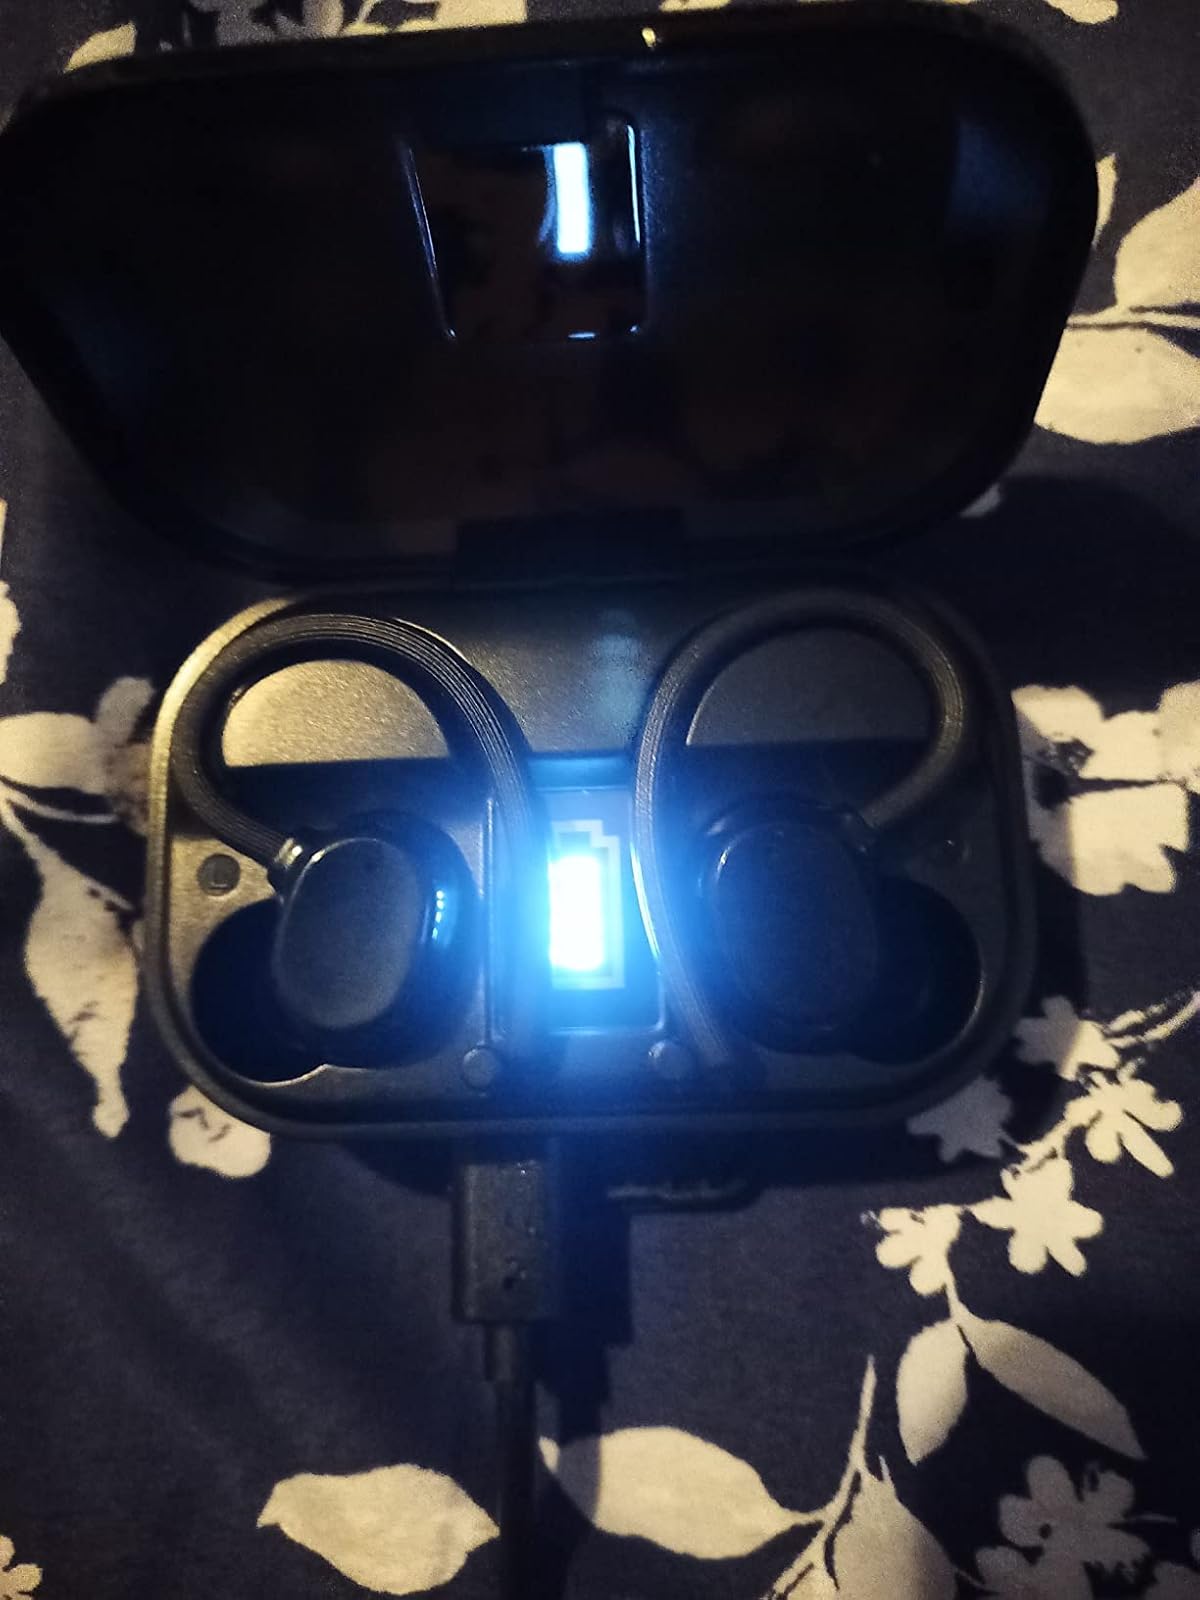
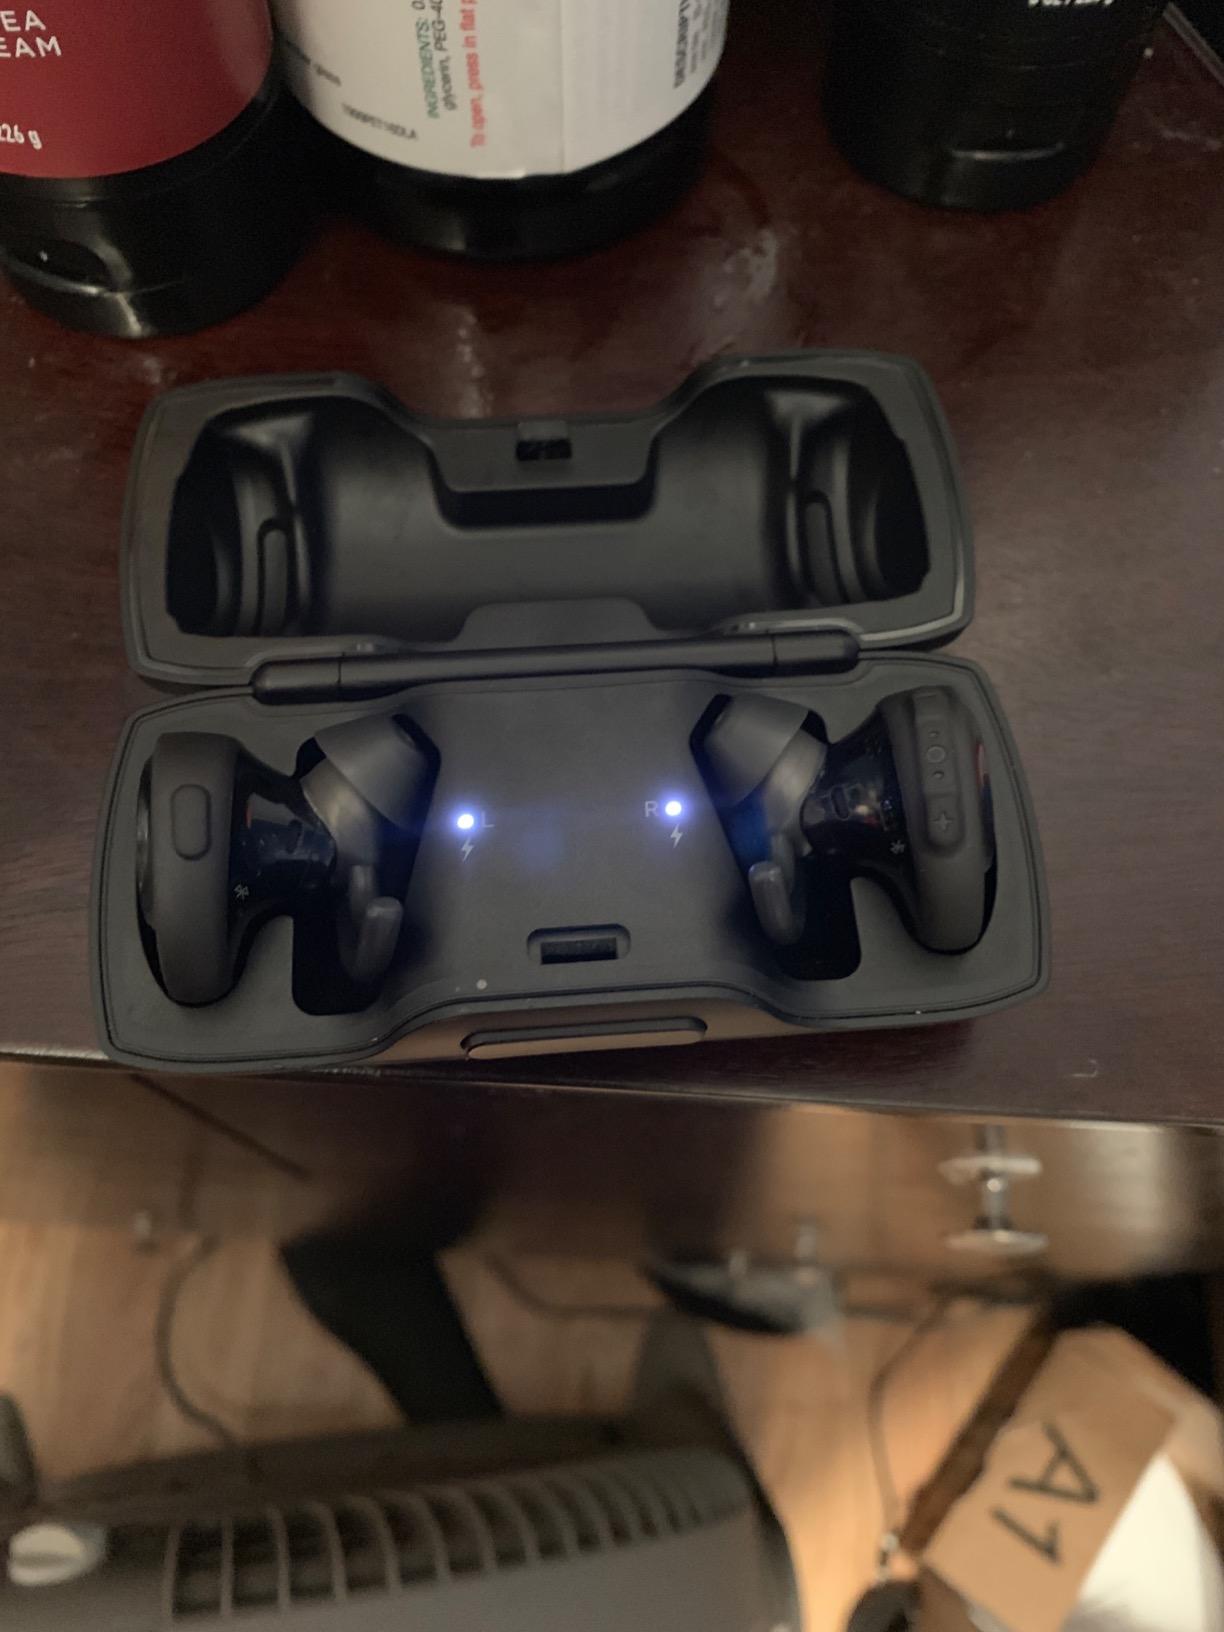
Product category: earbuds
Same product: no